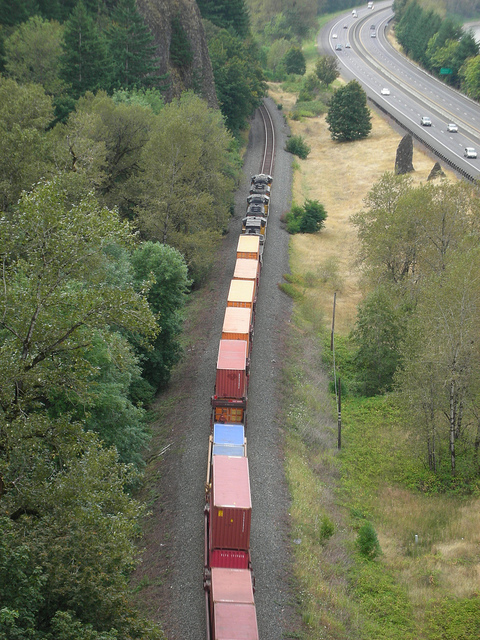
A train travels on the tracks through the woods.

Train pulling multiple colored cars behind it next to a highway.

A long train traveling down railroad tracks through a rural countryside.

A train is traveling down below the camera.

A train hauling freight cars down a wooded track.